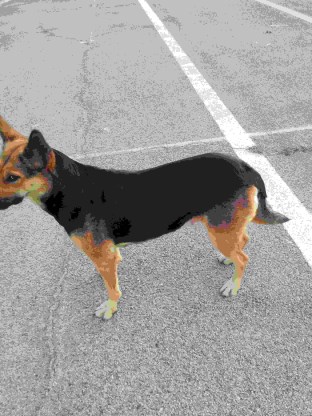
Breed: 3336-n000121-chinese_rural_dog